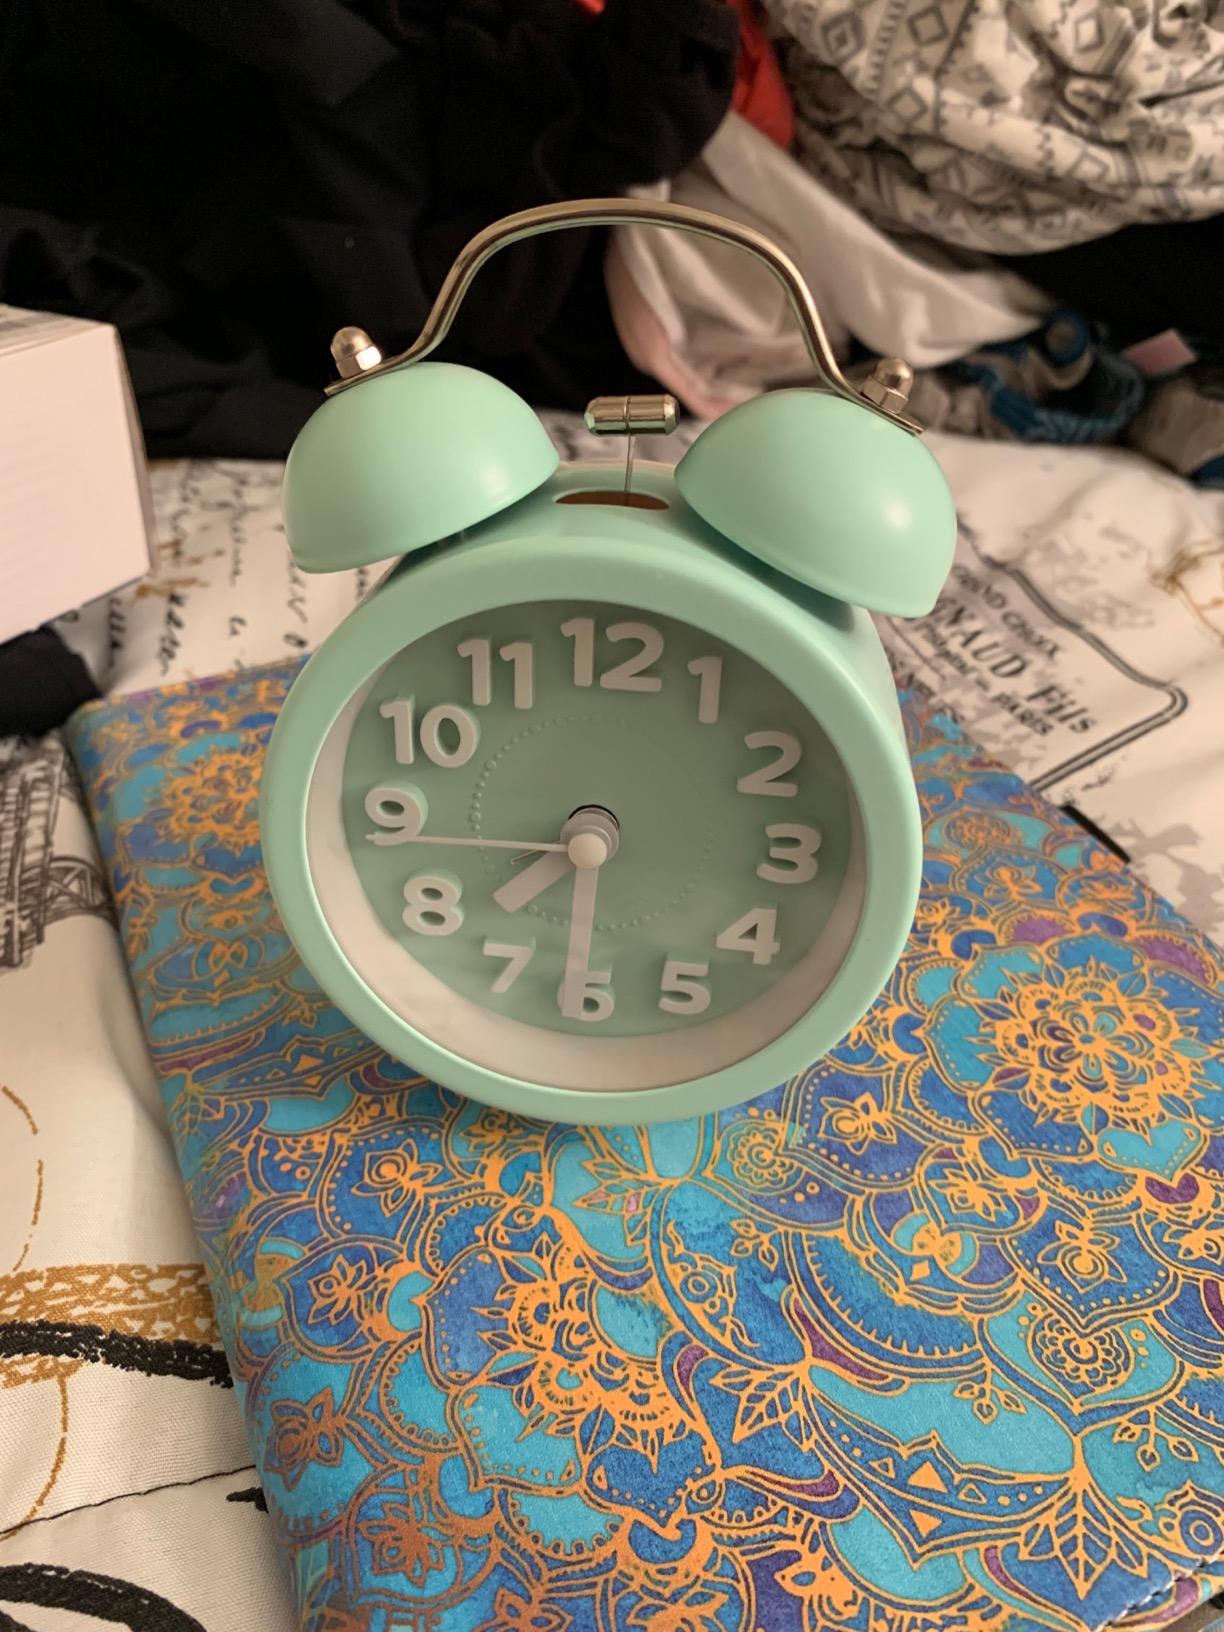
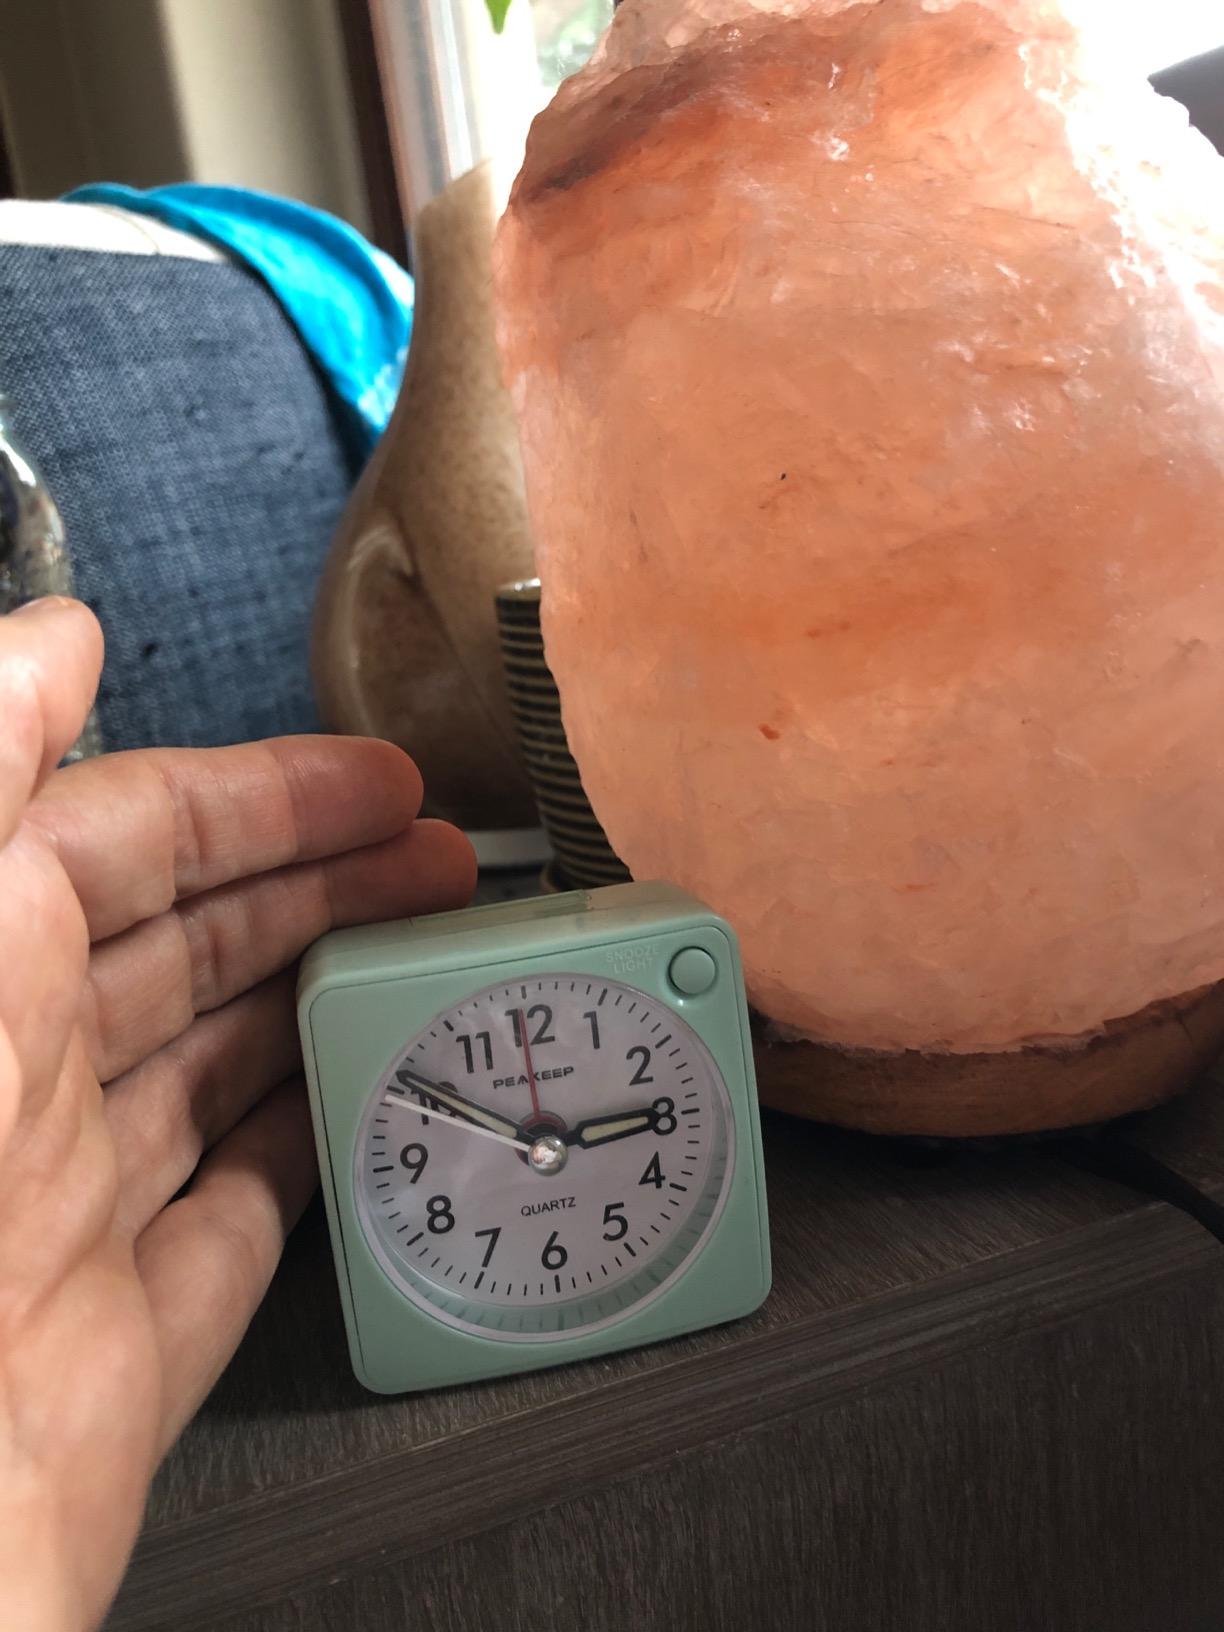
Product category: clock
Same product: no